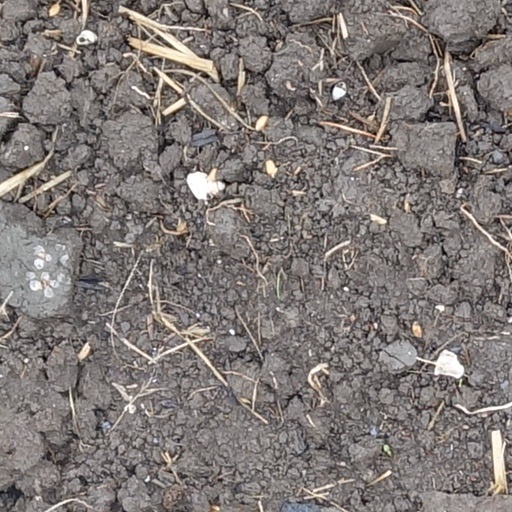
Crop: wheat